Pamela Ronald

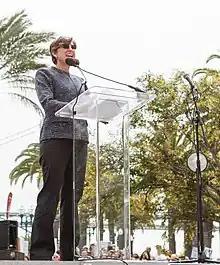
Speaking at the March for Science San Francisco, April 2017

In 1992, Ronald joined UC Davis as a faculty member. From 2003 to 2007 Ronald chaired the UC Davis Distinguished Women in Science seminar series, an event designed to support women's professional advancement in the sciences. She served as Faculty Assistant to the Provost from 2004 to 2007.